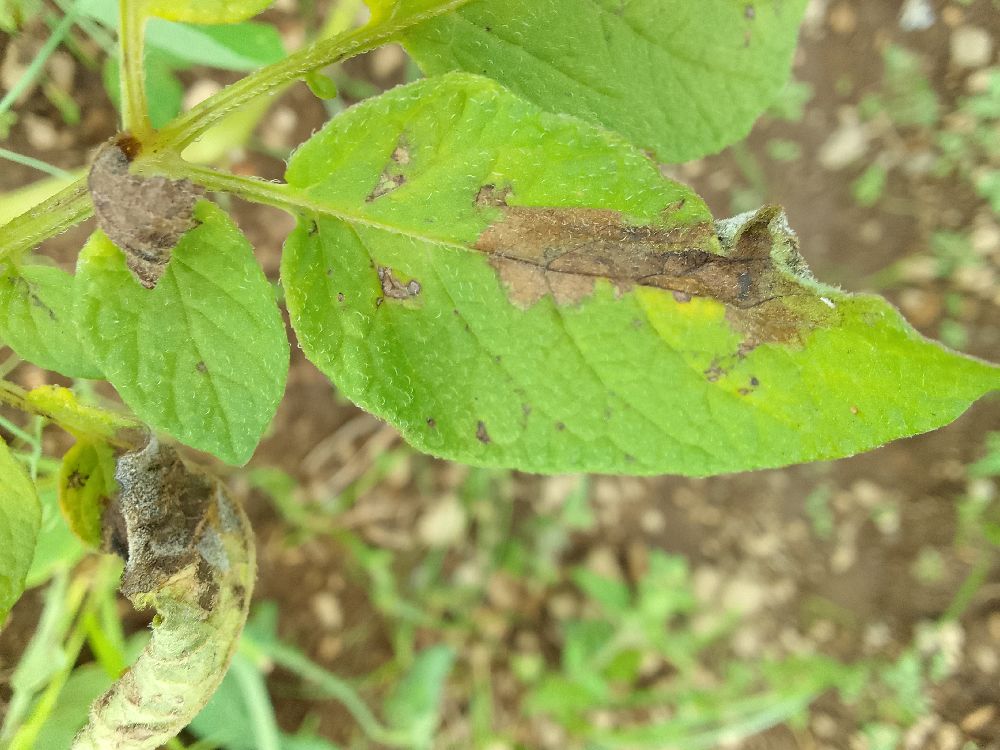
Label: Late blight